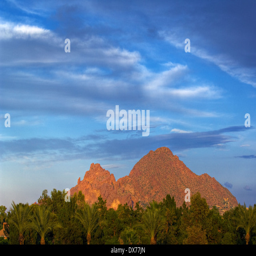
looking across vivid green trees against a deep blue sky .